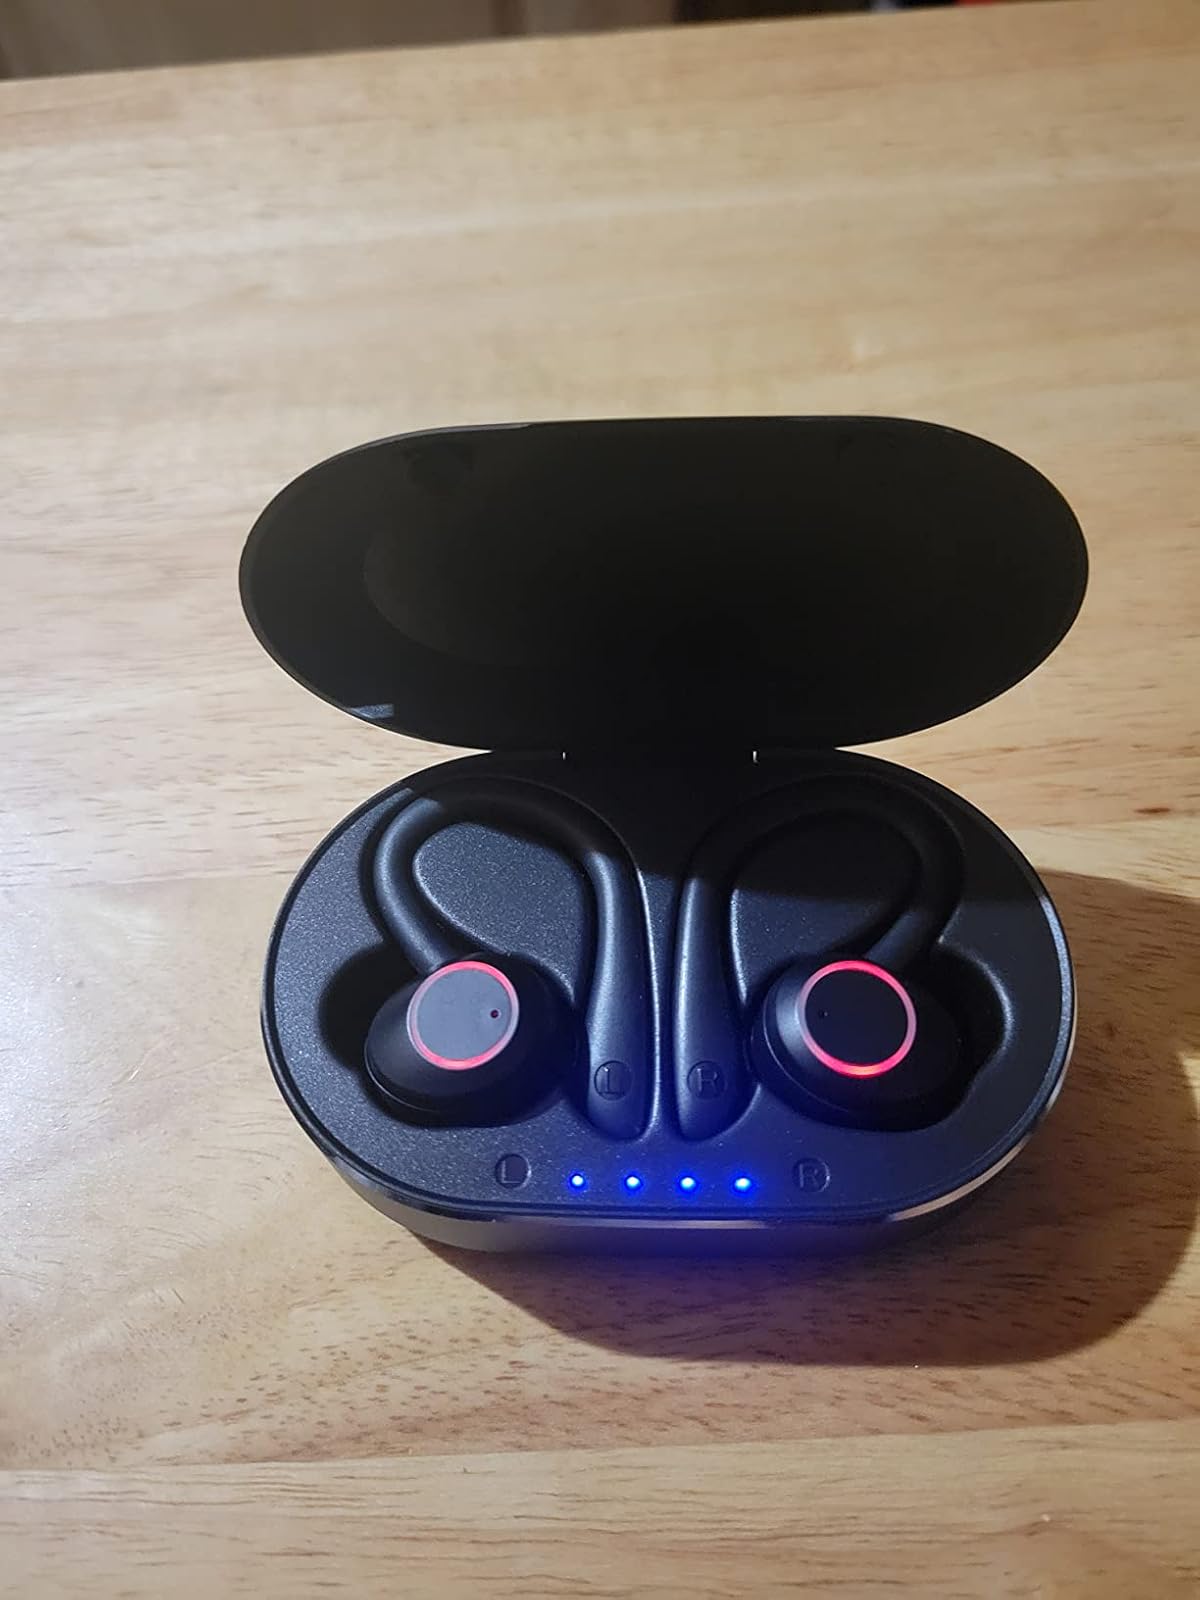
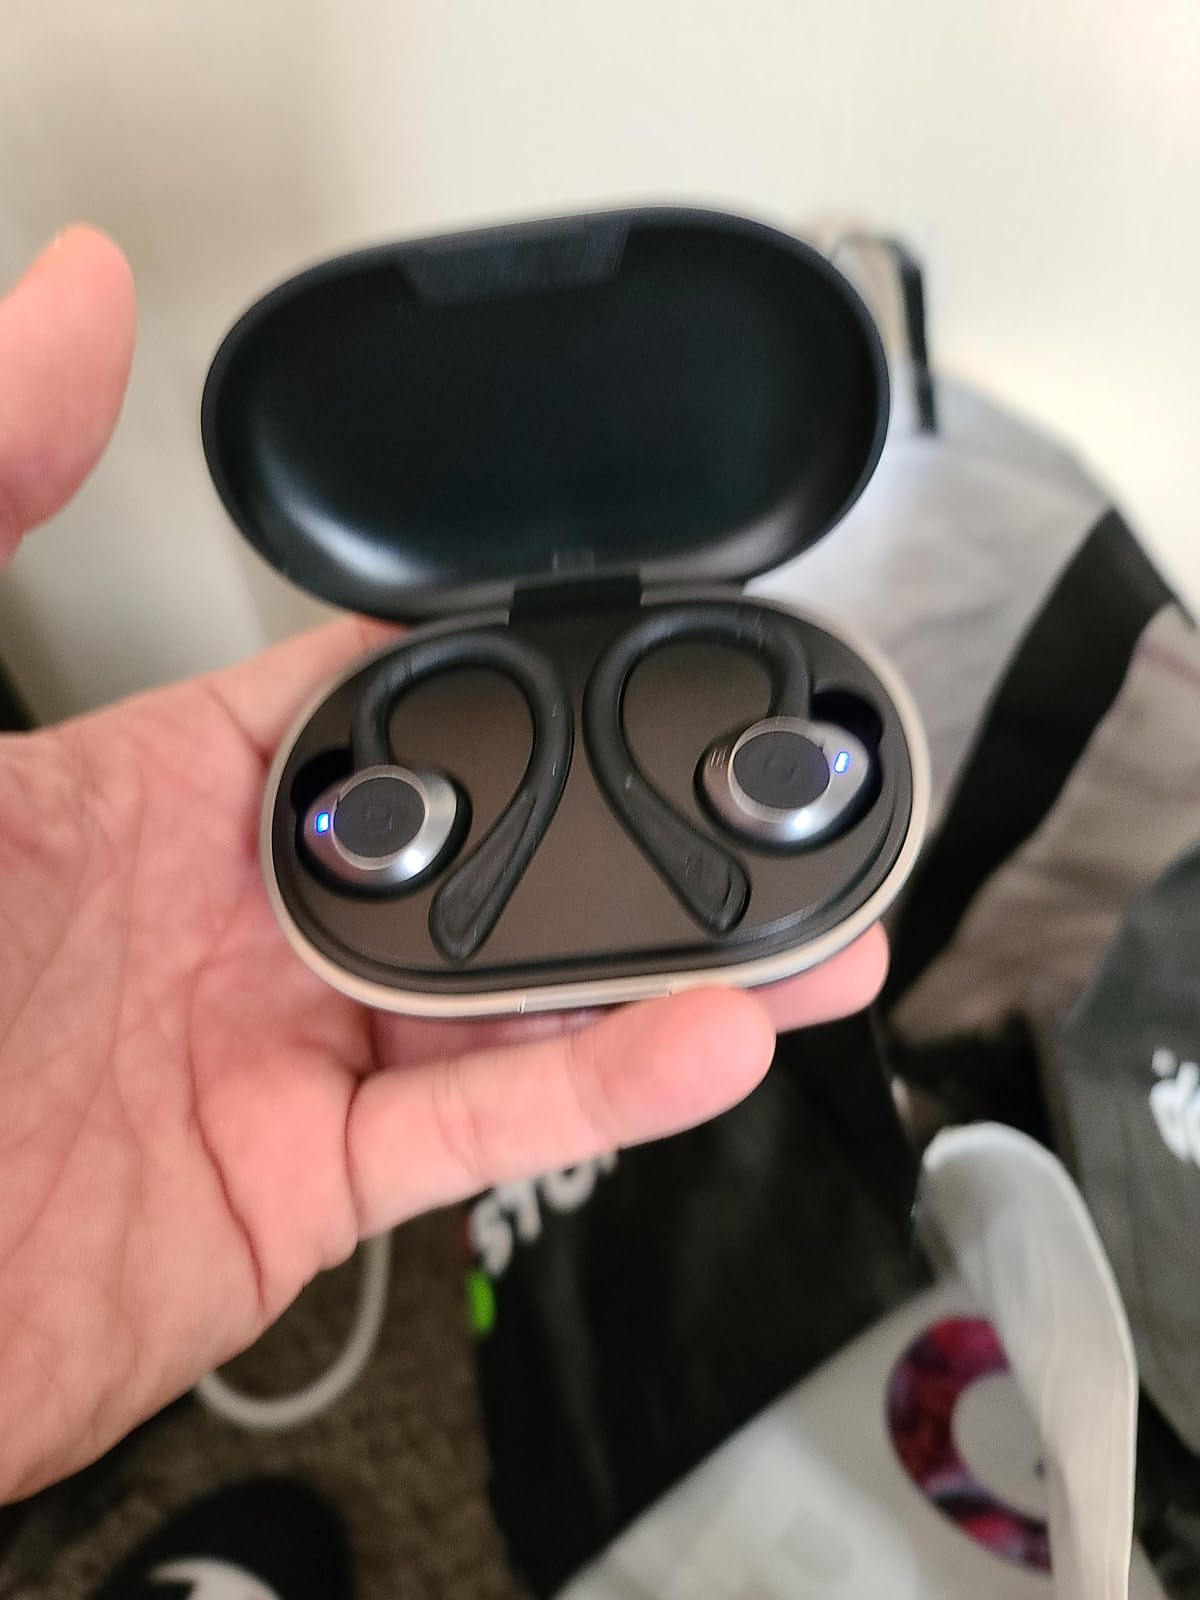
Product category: earbuds
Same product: no